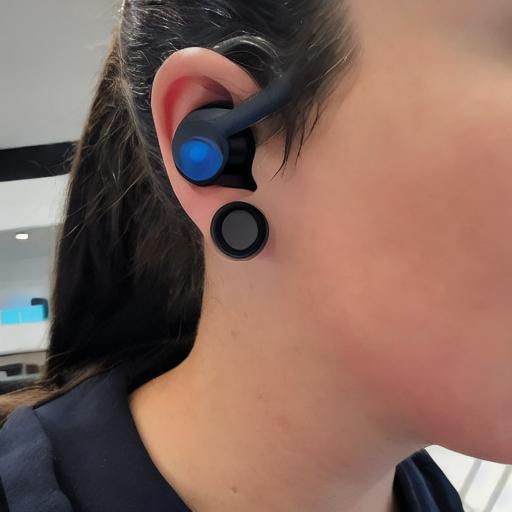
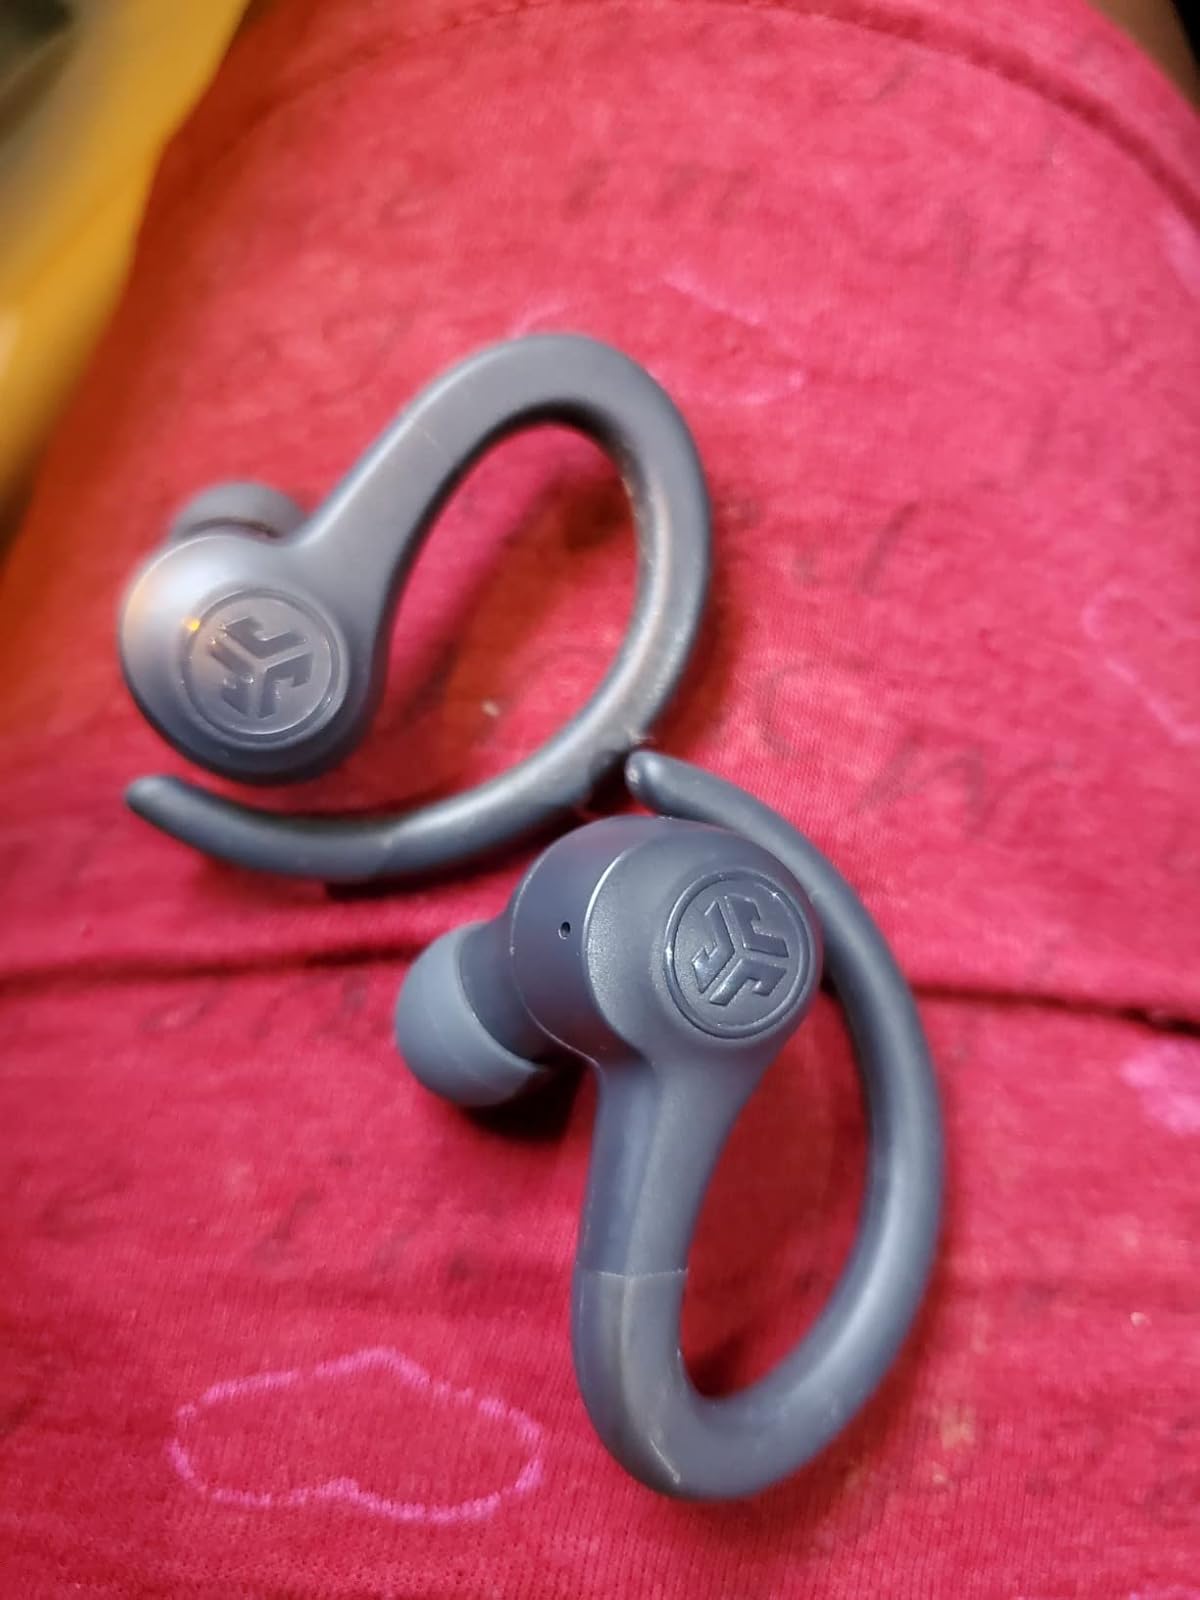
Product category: earbuds
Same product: no